Big Texan Steak Ranch

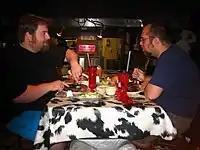
Two men take the steak challenge on April 6, 2008

Located on a frontage road alongside Interstate 40, (formerly Route 66), the restaurant has 650 seats, and three-quarters of its customers are tourists.